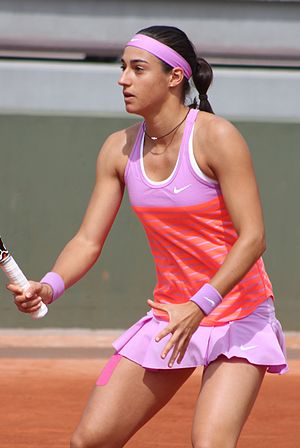
Caroline Garcia
Caroline Garcia er en kvindelig professionel tennisspiller fra Frankrig.